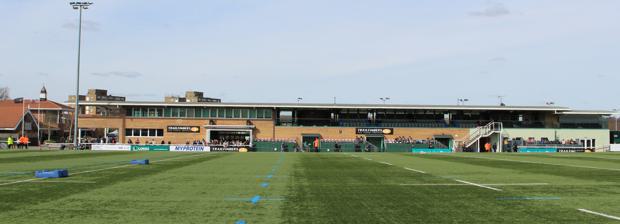
Building: Trailfinders Sports Ground
Country: United Kingdom
Year built: 1999
Rugby ground in London, England Trailfinders Sports Ground Location Castle Bar, Vallis Way, West Ealing, London W13 0DD Coordinates 51°31′30″N 0°19′49″W / 51.52500°N 0.33028°W / 51.52500; -0.33028 Public transit Castle Bar Park Owner Trailfinders Operator Trailfinders Sports Club Capacity 5,388 (2,779 seats) Field size 115 x 76 yards Surface Rhino-Turf VT60 Construction Built 1999 Opened 1999 Tenants Ealing Trailfinders Rugby Club (1999-present) London Broncos (2016-2021) Ealing Trailfinders Women (2023-present) Website Trailfinders Sports Club Trailfinders Sports Ground (TFSG) is a rugby ground in West Ealing , London , England , which is the home of Ealing Trailfinders rugby union . London Broncos rugby league club spent one final season at the ground, having been based at TFSG on a permanent basis between 2016 and 2020. Records On 20 August 2016, London Broncos hosted 10 times Super League champions Leeds attracting a then record rugby league crowd at the ground of 1,845. It was also the first ever televised sports match at the ground, with Sky Sports broadcasting the game. On 2 September 2019, London Broncos set a new rugby league attendance record at the ground when a crowd of 3,051 watched Broncos host Leeds Rhinos On 4 May 2019, Ealing Trailfinders set the record attendance for a rugby union match at TFSG hosting London Irish in the RFU Championship Cup final, attracting 3,627 which is currently the record overall attendance at the ground. New stand Coaching boxes and TV gantry References